Prussian deportations

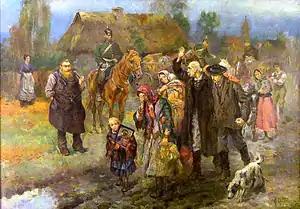
Prussian deportations as shown on painting by Konstanty Górski (1868–1934)

The expulsions resulted in an outcry among the public opinion of Poland, Germany, and Europe. Alfred von Waldersee, who in principle agreed to the necessity of the expulsions, admitted to their "incredible harshness" in individual cases. Schweinitz, then German ambassador in Russia said, upon reflection: "When some day the great chancellor resigns, then many people will feel ashamed and they will mutually reproach themselves with the meanness of their grovelling before his mighty will. I am touched at the most by the unwise and to no purpose cruel order of the expulsions".